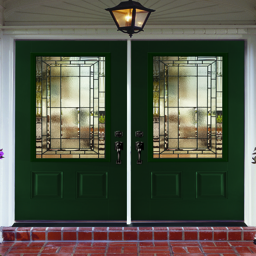
nothing says , welcome home quite like a beautiful front door .